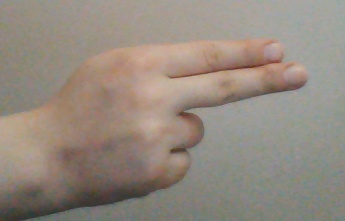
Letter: ain